Viy (1996 film)

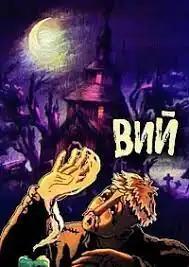

Viy is a 1996 Ukrainian animated dark fantasy short film directed by , and based on the story of the same name by Nikolai Gogol, filmed by the Ukranimafilm studio in 1996.